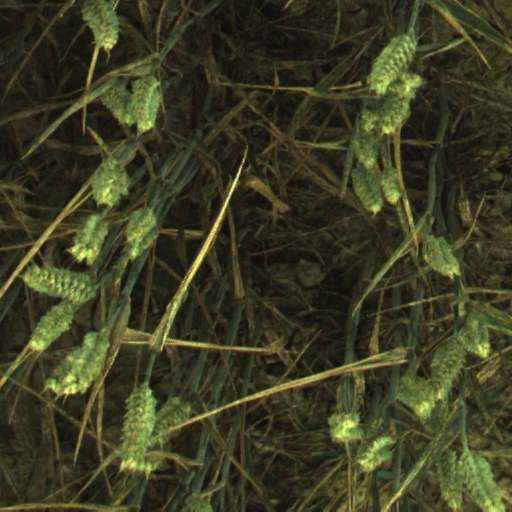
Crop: wheat